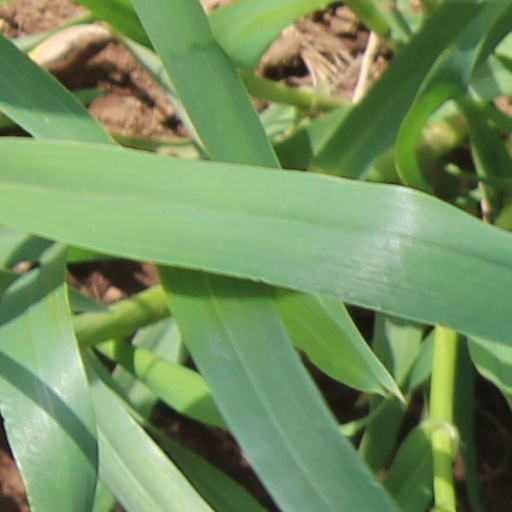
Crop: wheat